Em Busca de Iara

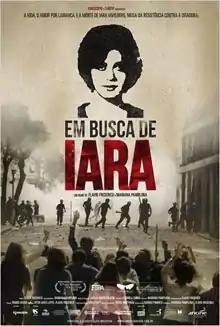

Em Busca de Iara is a 2013 Brazilian documentary film directed by Flavio Frederico about the guerrilla Iara Iavelberg, a woman who participated in the armed struggle against the dictatorship in Brazil. With the research of documents, archive footage and interviews, the documentary reconstructs the life of Iara and disassembles the official version, which assigns her death to suicide.